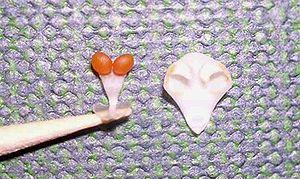
Chez les orchidées, la pollinie, nommée parfois masse pollinique, est un petit globule ou une espèce de massue contenant le pollen.
En botanique, le rostellum est une partie saillante de la colonne appelée Gynostème sur les fleurs d'Orchidaceae qui sépare la partie mâle, étamine, de la partie femelle, gynécée, et empêchant généralement l'auto-fécondation. Il s'agit de la partie modifiée du troisième lobe stigmatique. Il forme généralement une saillie vers l'avant, et de ce fait, devient le premier obstacle rencontré par l'insecte visiteur. Certaines formes ont alors évoluées pour produire une colle permettant un maintien efficace des pollinies sur le corps des pollinisateurs.